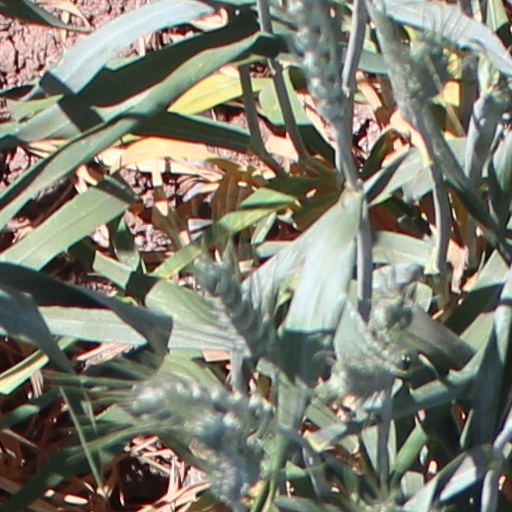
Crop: wheat